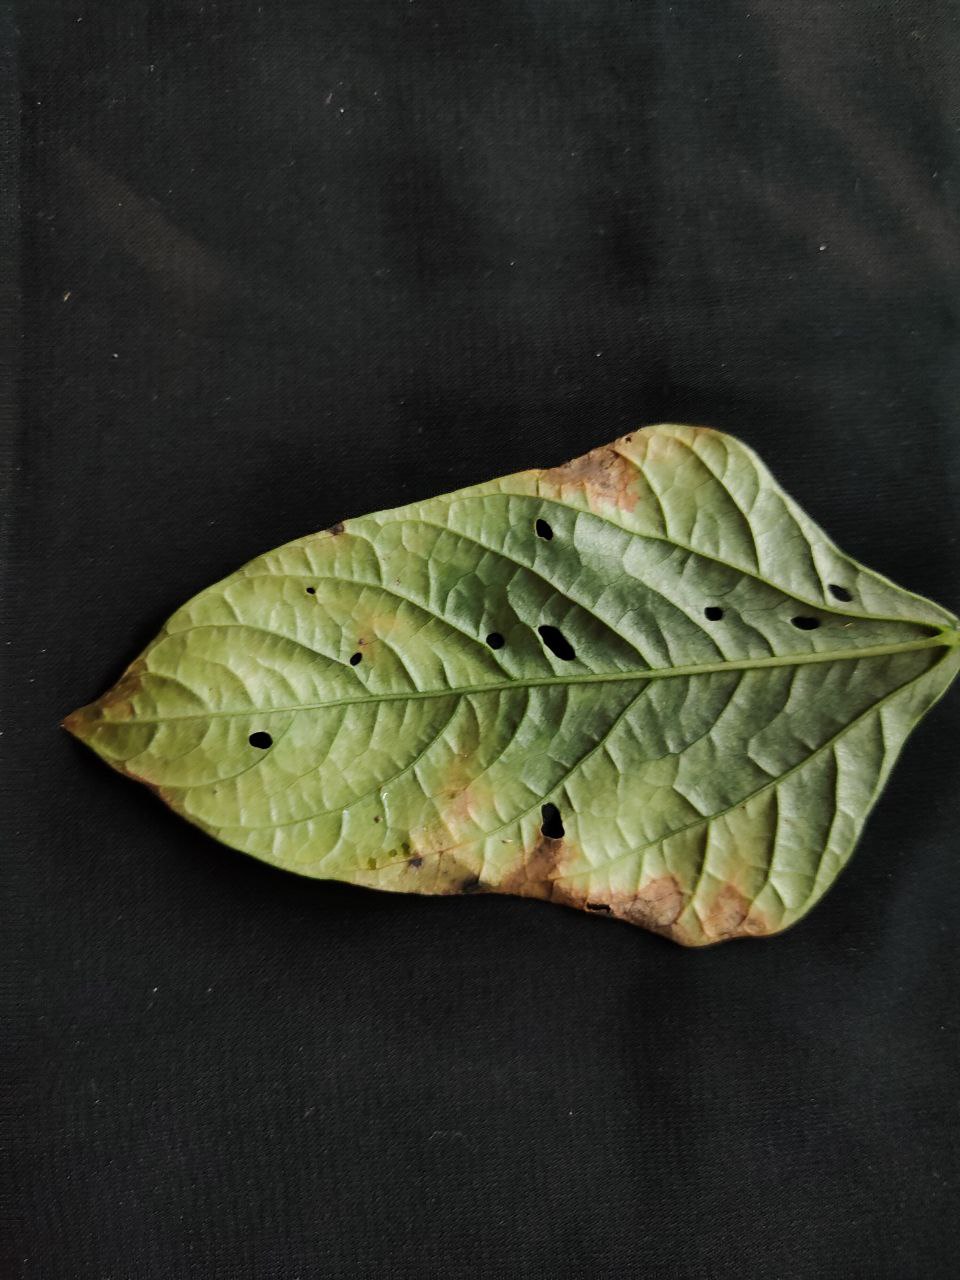
Crop: cowpea
Leaf condition: Bacterial wilt